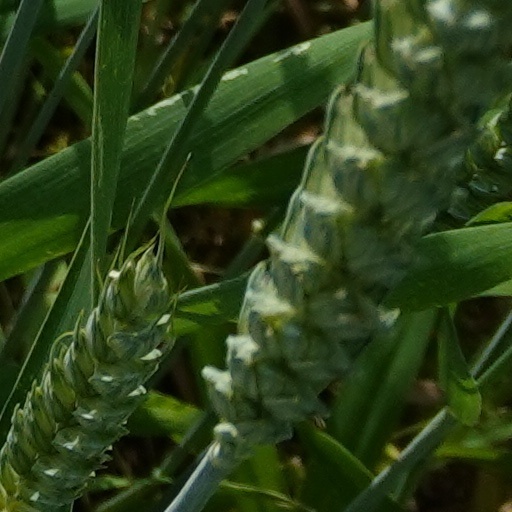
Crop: wheat